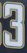
Number: 3